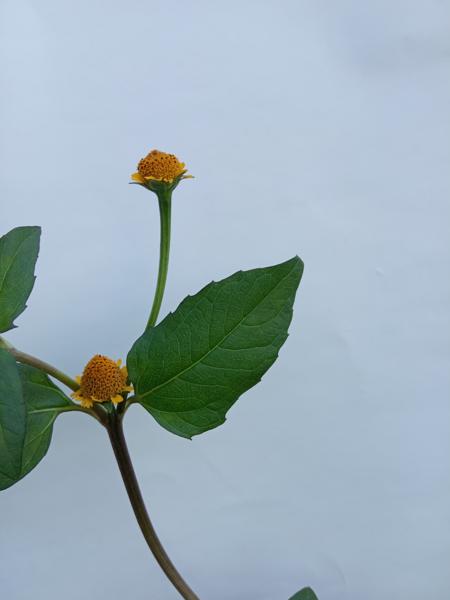
Weed species: Synedrella nodiflora